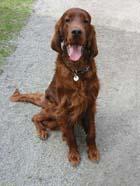
Irish_setter